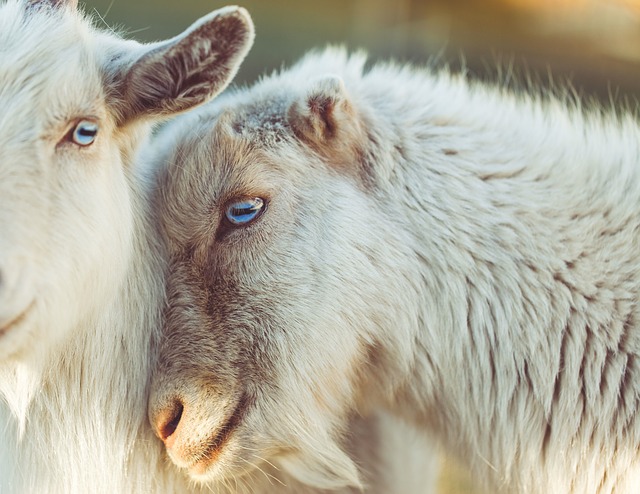
Label: sheep